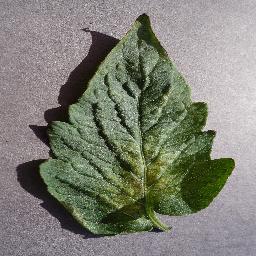
Label: Tomato___Spider_mites Two-spotted_spider_mite